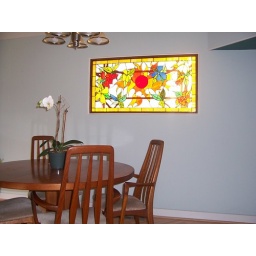
Custom touches include a stained glass window in the dining room and front door by local artist, Robert Youngman.